Answer in natural language. Considering the relative positions, where is black colour tv stand with respect to beautiful wall painting? Choose between the following options: right or left
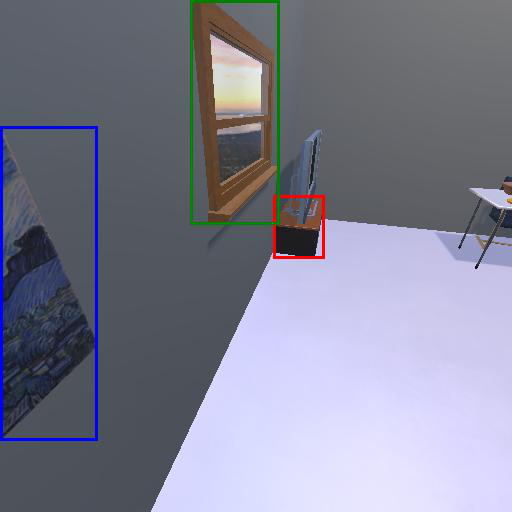
<answer>right</answer>